Coghinas

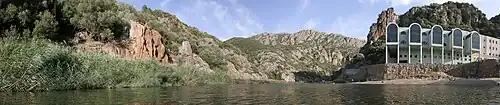

The Coghinas's springs are located on the Mountains of Alà, in the province Olbia-Tempio; after crossing the Anglona traditional region in its later course, it flows into the Gulf of Asinara in the area of the towns of Badesi and Valledoria.